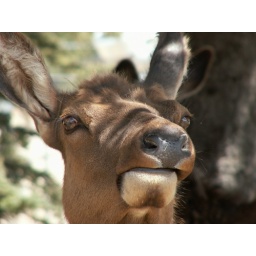
Elk looking in the car window